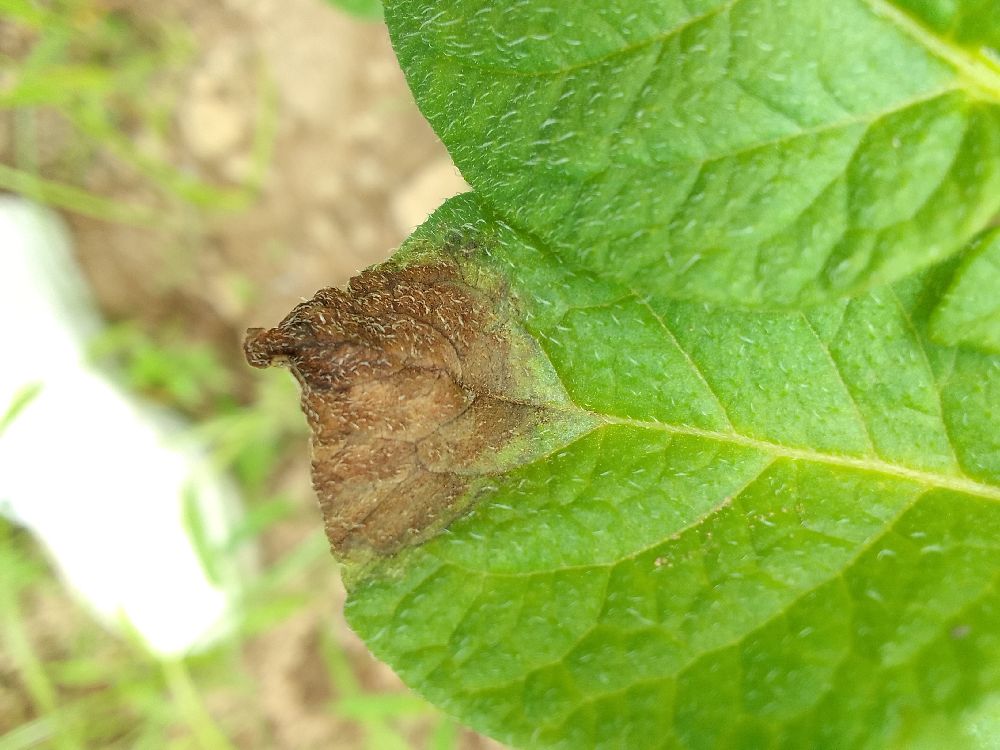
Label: Late blight